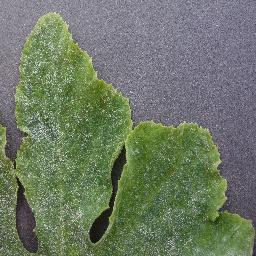
Label: Squash___Powdery_mildew